Thyra Grafström

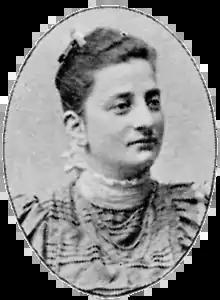
Portrait of Grafström published in 1901

Thyra Boklund was born in Stockholm, one of seven children of Johan Christoffer Boklund, and Johanna Carola, née Stuttgardter. Her father was a painter and a curator at the national museum, and several of her siblings followed artistic careers. She married , an opera singer, in 1891, and their son Bo was born in 1896.